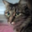
Label: cat